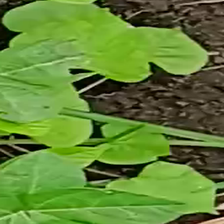
Weed species: Obscure_morning _glory(Ipomoea obscura)